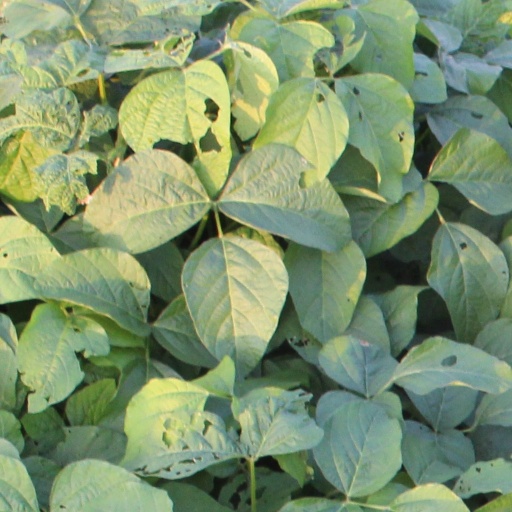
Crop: soybean